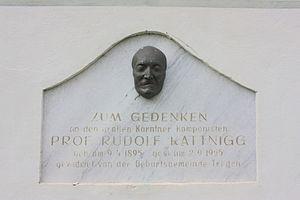
Rudolf Kattnigg, né le 9 avril 1895 à Treffen en Carinthie et décédé le 2 septembre 1955 à Klagenfurt est un compositeur, pianiste et chef d'orchestre autrichien.